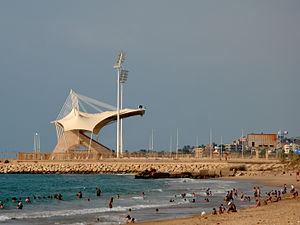
La Coupe d'Asie des nations 2000 a eu lieu au Liban du 12 au 29 octobre 2000. Elle est remportée par le Japon qui bat l'Arabie saoudite en finale.